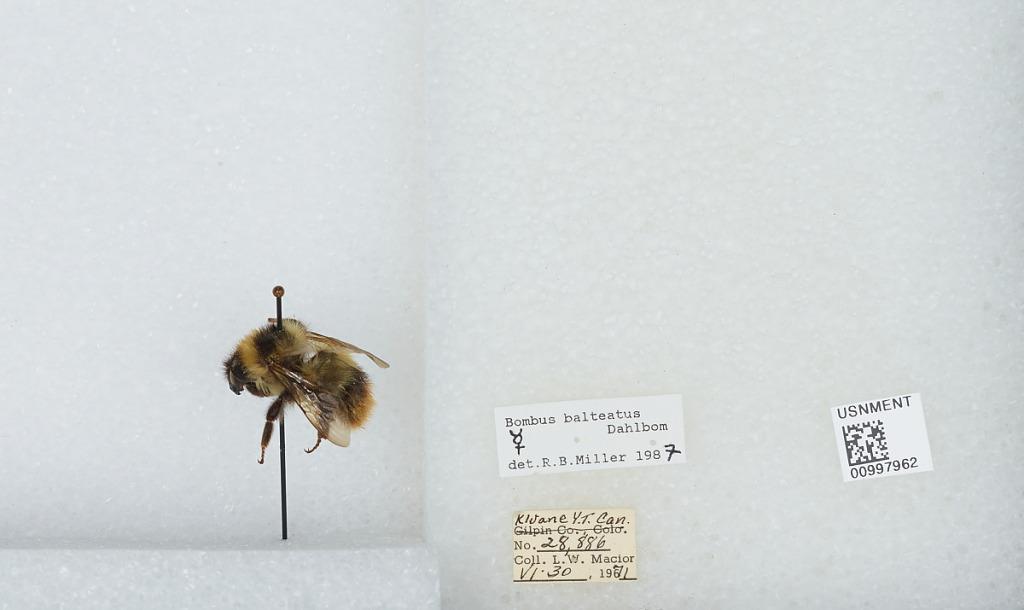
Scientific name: Bombus (Alpinobombus) balteatus Dahlbom
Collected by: L. Macior
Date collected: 1971-6-30
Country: Canada
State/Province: Yukon Territory
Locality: Kluane National Park Reserve
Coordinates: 60.75, -139.5
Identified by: Miller, R. B.